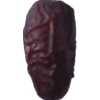
Label: dates